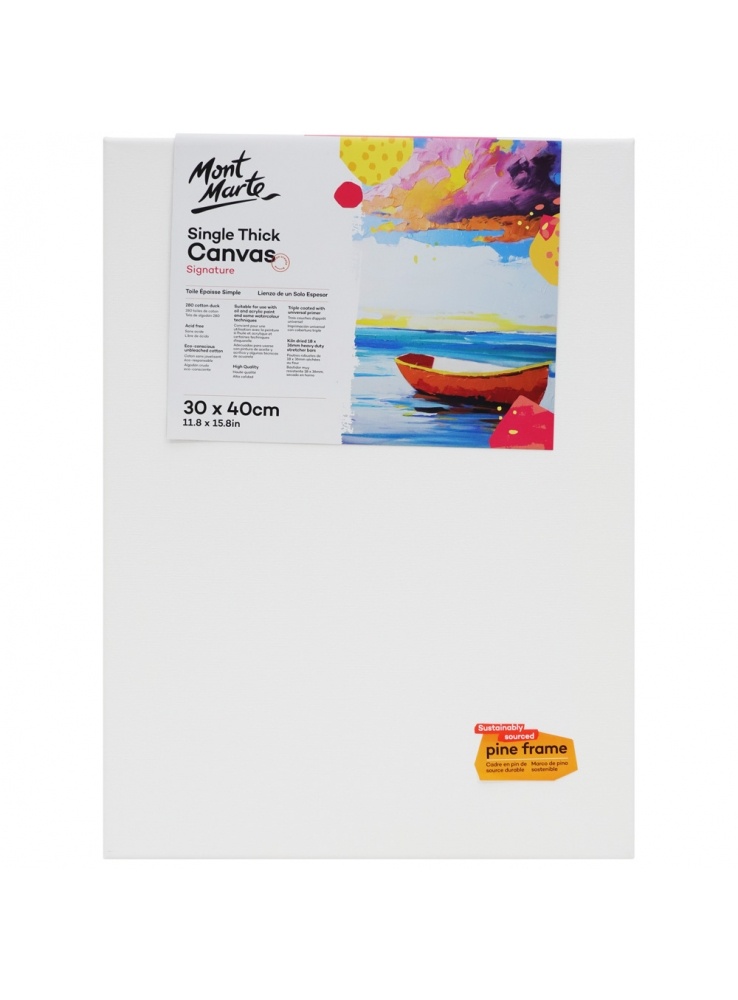
MM Signature Canvas Pine Frame S.T. 30x40cm
Brand: Mont Marte
Category: Arts & Entertainment > Hobbies & Creative Arts > Arts & Crafts > Art & Crafting Materials > Textiles > Crafting Canvas > Painting Canvas > Stretched Canvas